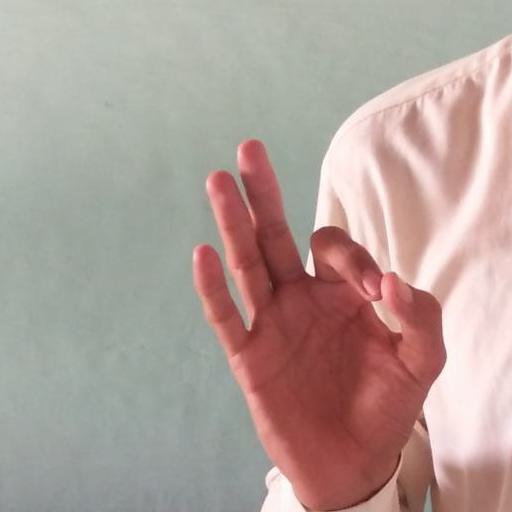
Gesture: ok